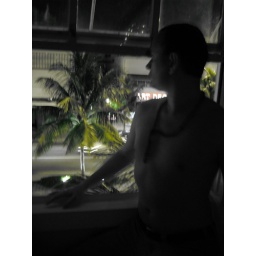
Black and white man in window with green palm tree